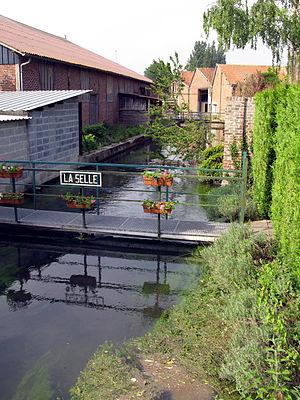
Lœuilly est une ancienne commune française située dans le département de la Somme, en région Hauts-de-France.
La communauté de communes du Contynois est une ancienne communauté de communes française, située dans le département de la Somme et la région Hauts-de-France.